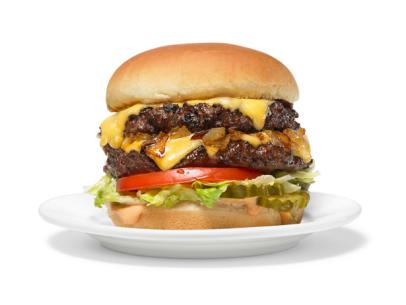
Dish: burger